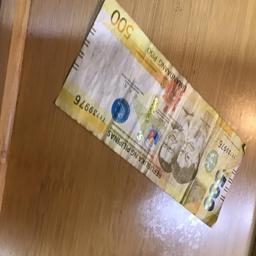
Label: 500_Front